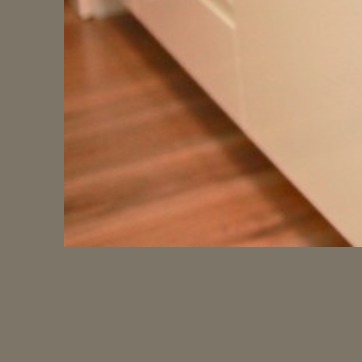
Material: wood